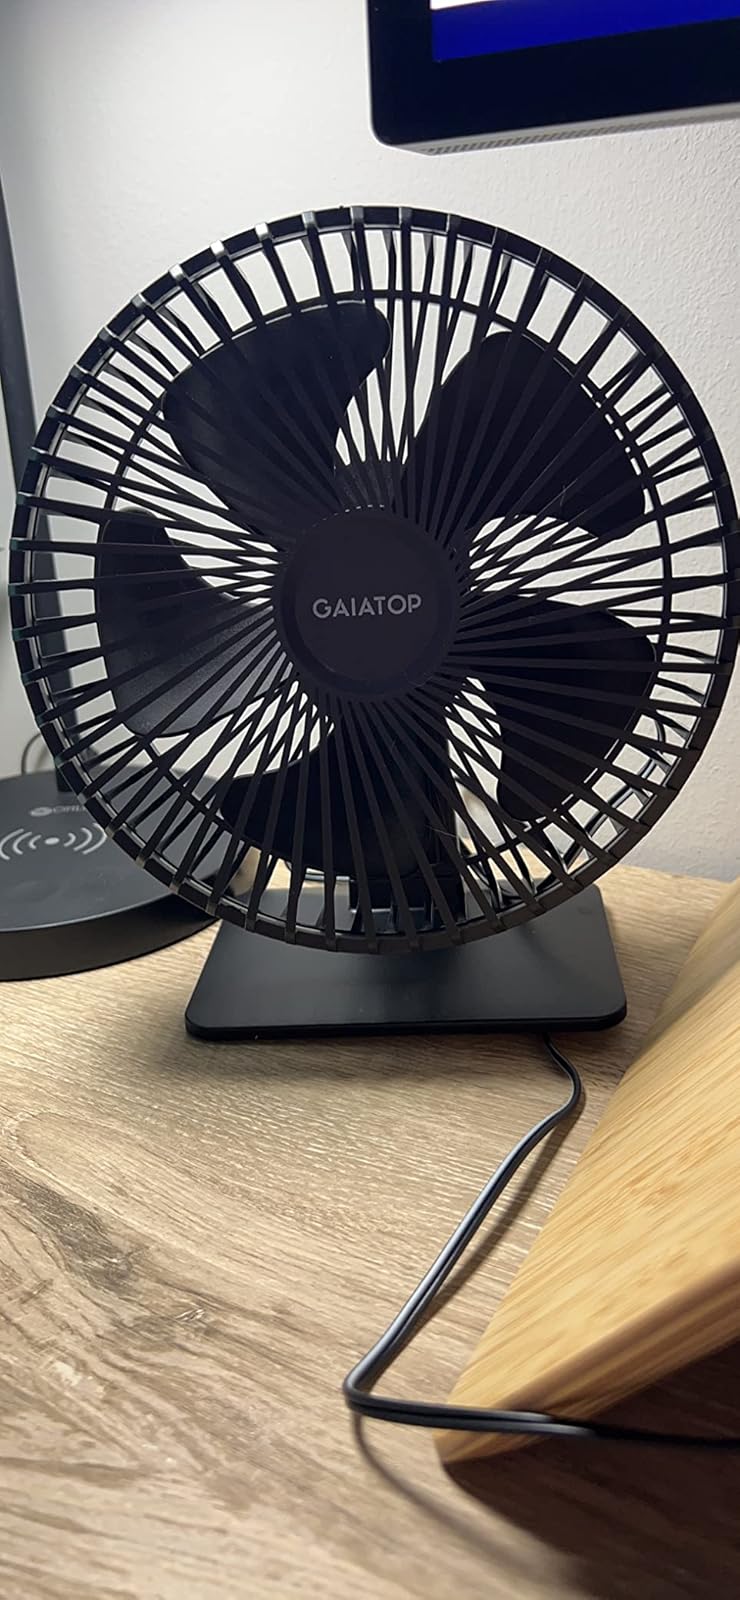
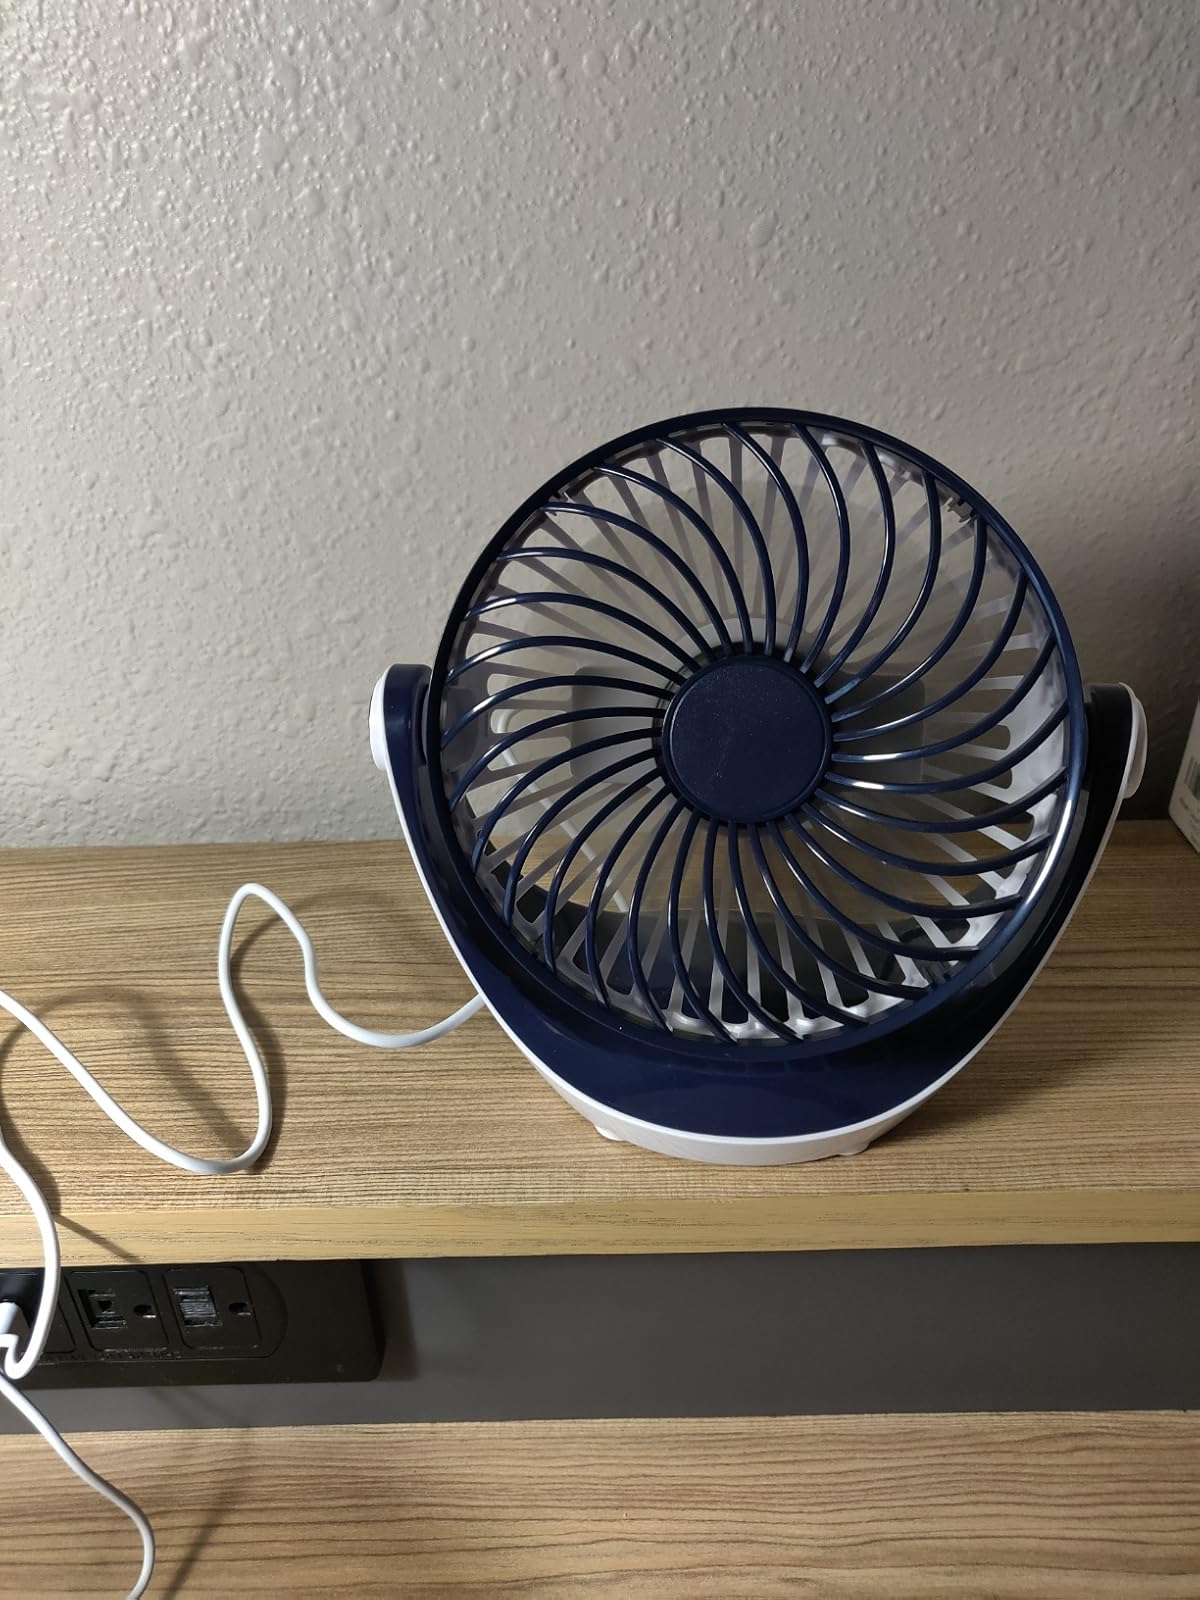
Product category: fan
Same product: no